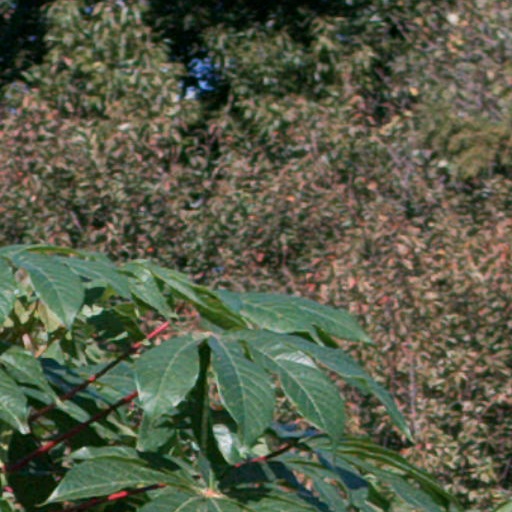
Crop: cassava